Peter Estenberg

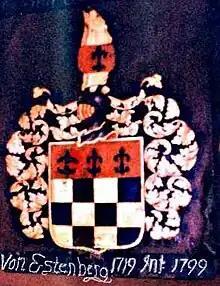
Coat of arms of the von Estenberg Family - hanging on the wall of Knights and Nobles at The Riddarhuset in Stockholm. Sweden

Peter Estenberg (also known as Peter von Estenberg and Petrus Estenberg) lived in the late 17th - early 18th century and was a member of the Swedish nobility of the house of Estenberg, a noted scholar, and an ambassador to Poland. His family coat of arms is displayed in the Riddarhuset in Stockholm. In the early 18th century, Peter Estenberg became an advisor to Poland's King Stanislaw (Stanisław Leszczyński). Peter Estenberg was also a master of Greek language, a tutor to the Swedish royal family, and a professor of Greek studies and Philosophy at the University of Lund, and later the rector of Jamshog and Nasum's parishes.